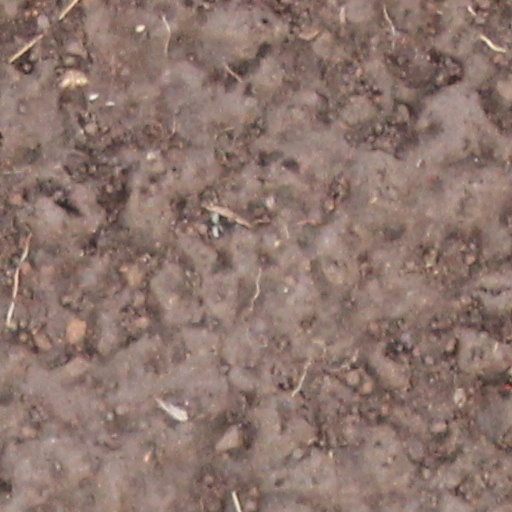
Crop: wheat